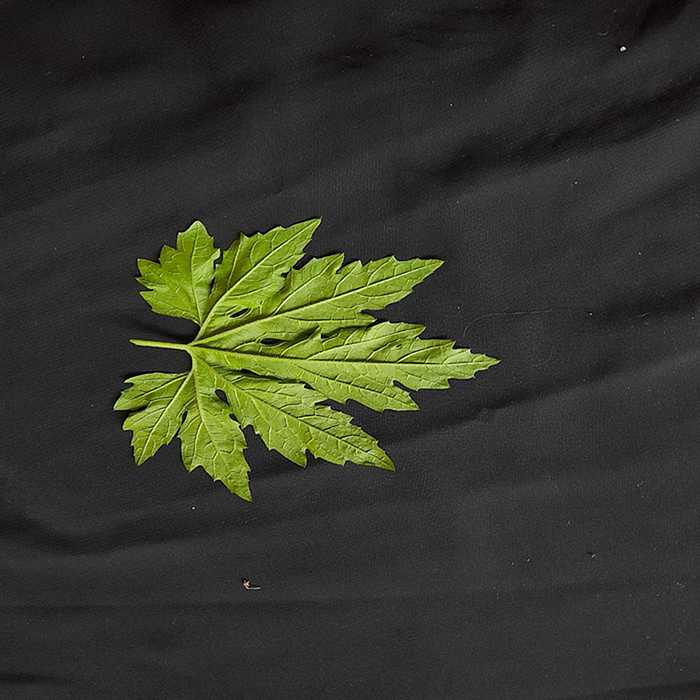
Plant: Bitter Gourd
Label: Fresh leaf